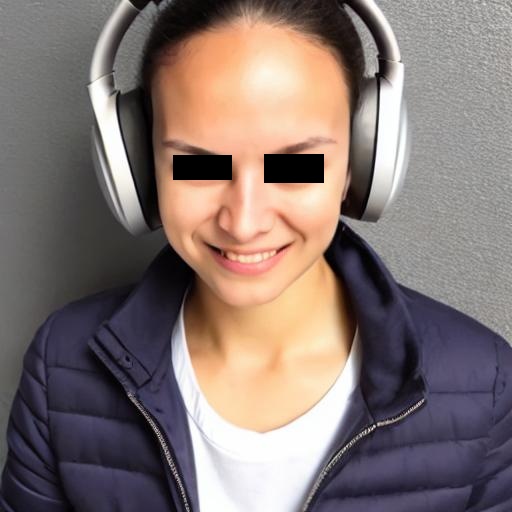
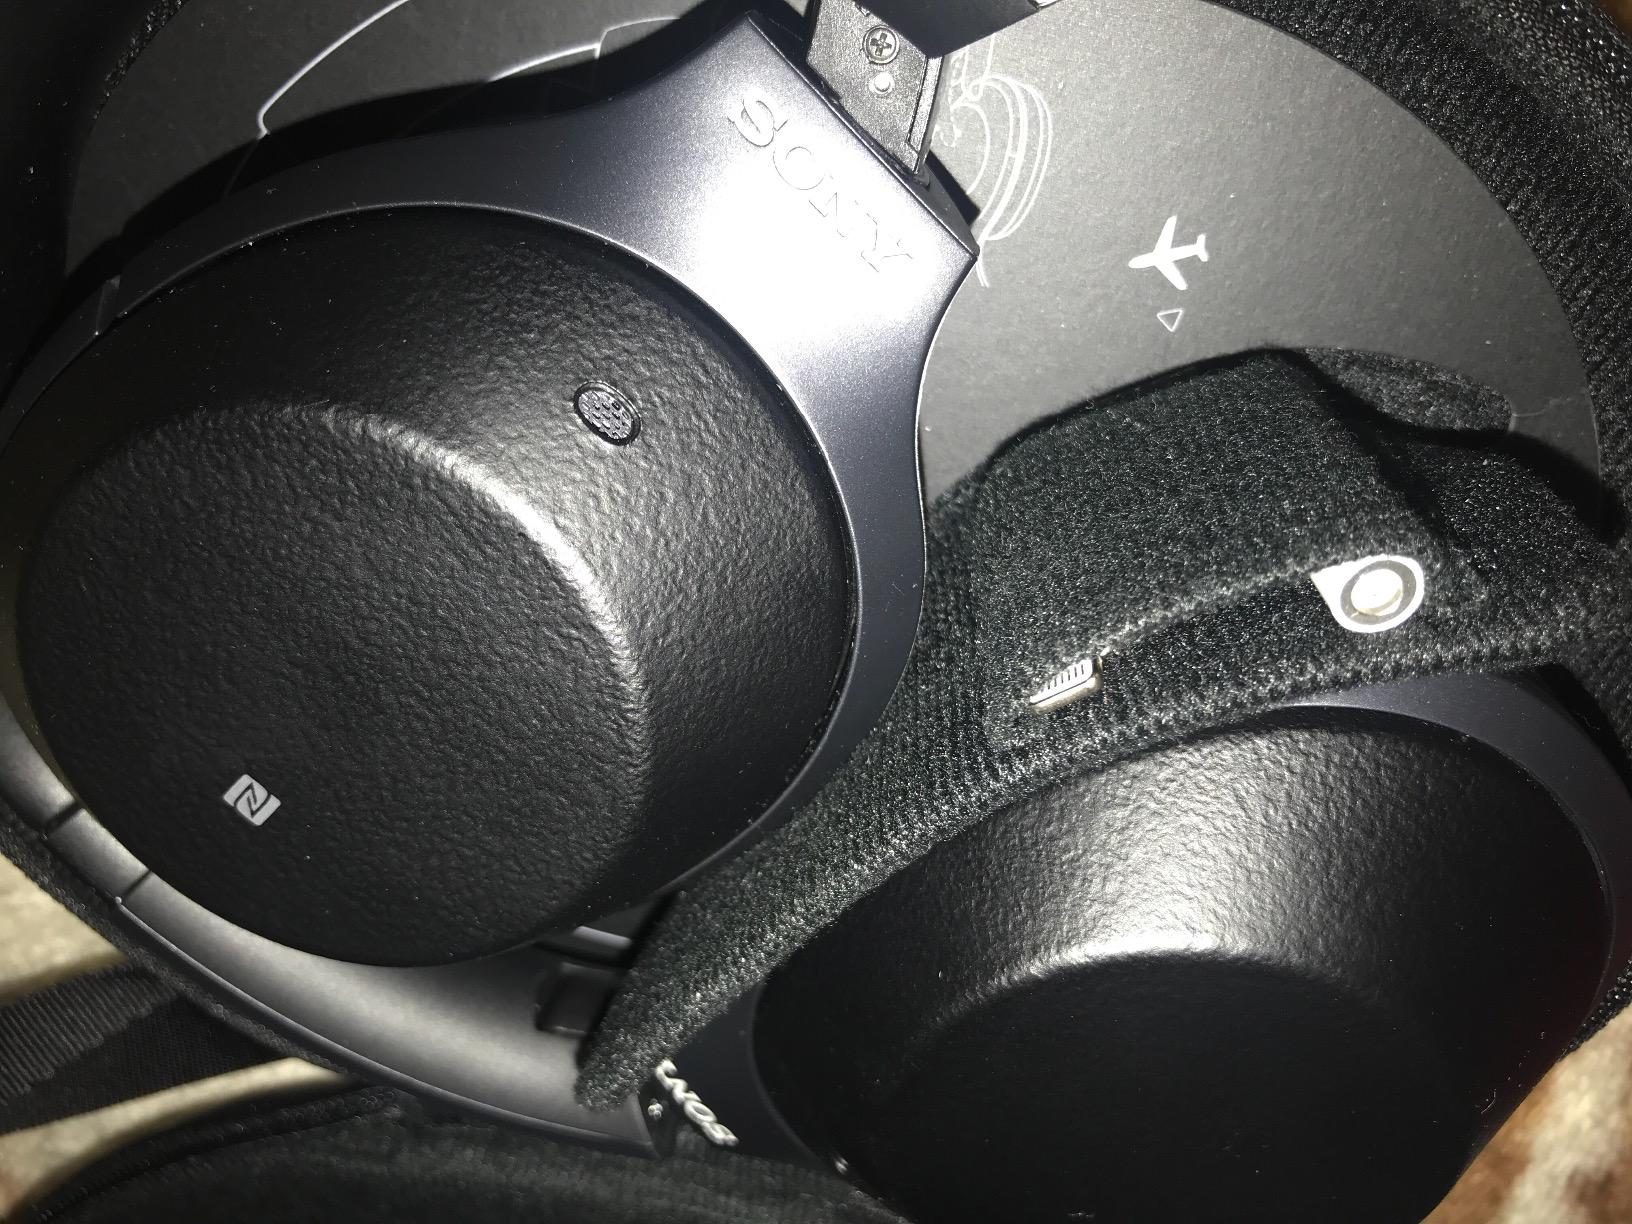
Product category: headphones
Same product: no